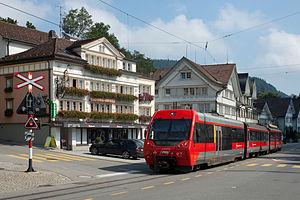
Teufen est une commune suisse du canton d'Appenzell Rhodes-Extérieures.